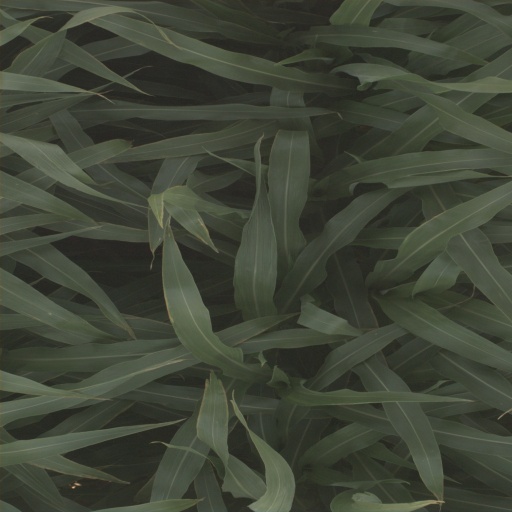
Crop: sorghum